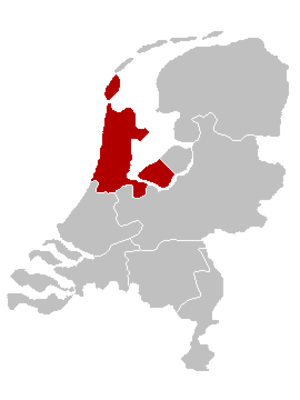
Le diocèse de Haarlem-Amsterdam est un diocèse suffragant de l'Archidiocèse d'Utrecht. Il a été constitué en 12 mai 1559 et l'on comptait en 2004 près de 530 627 baptisés pour 2 780 313 habitants. Son titulaire actuel est Johannes Hendriks.